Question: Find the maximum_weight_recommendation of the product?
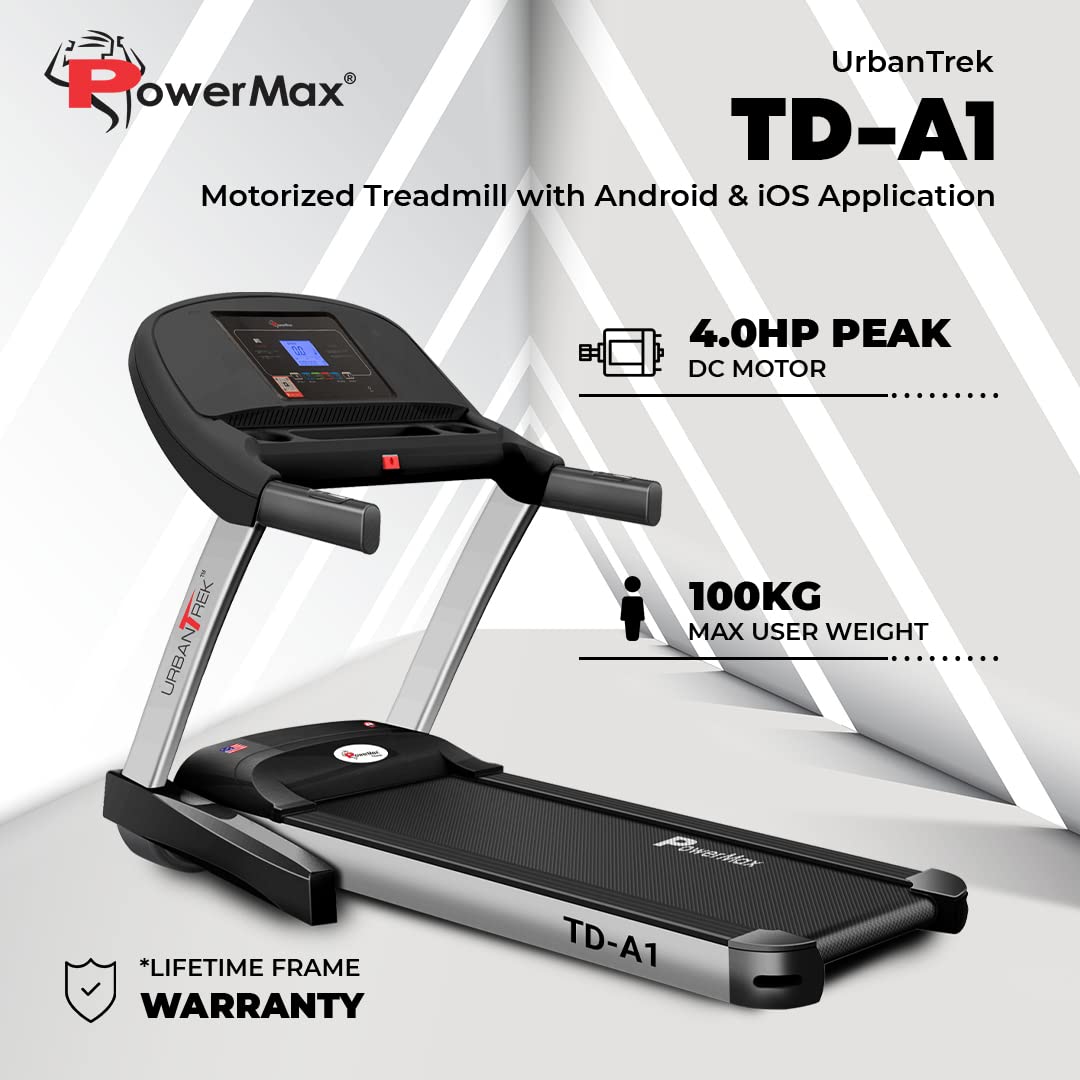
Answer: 100 kilogram